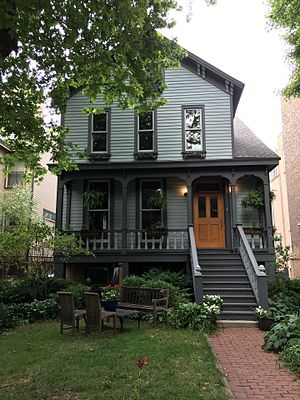
Den store brand i Chicago / Arnestedet
Bolighus i Cleveland Avenue, som klarede sig gennem branden. Fotograferet i 2016.
Den store brand i Chicago var en brand i 1871, som startede søndag aften 8. oktober, og vedvarede indtil tidligt tirsdag 10. oktober. Flere hundrede omkom, og branden ødelagde et område på 9 km² i Chicago, Illinois. Selvom branden var en af de største amerikanske katastrofer i det 19. århundrede, forvandlede genopbygningen Chicago til en af de mest folkerige og økonomisk betydningsfulde amerikanske storbyer.